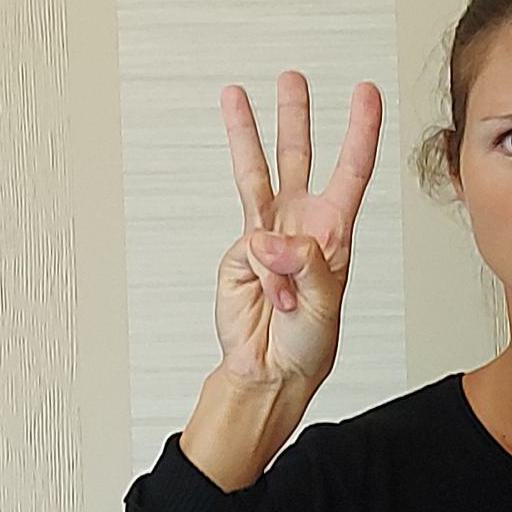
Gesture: three